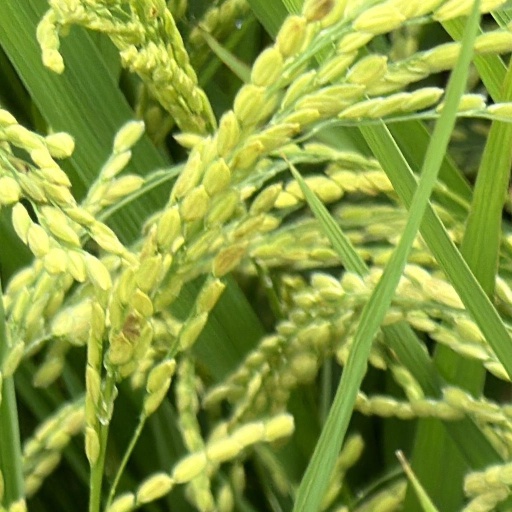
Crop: rice